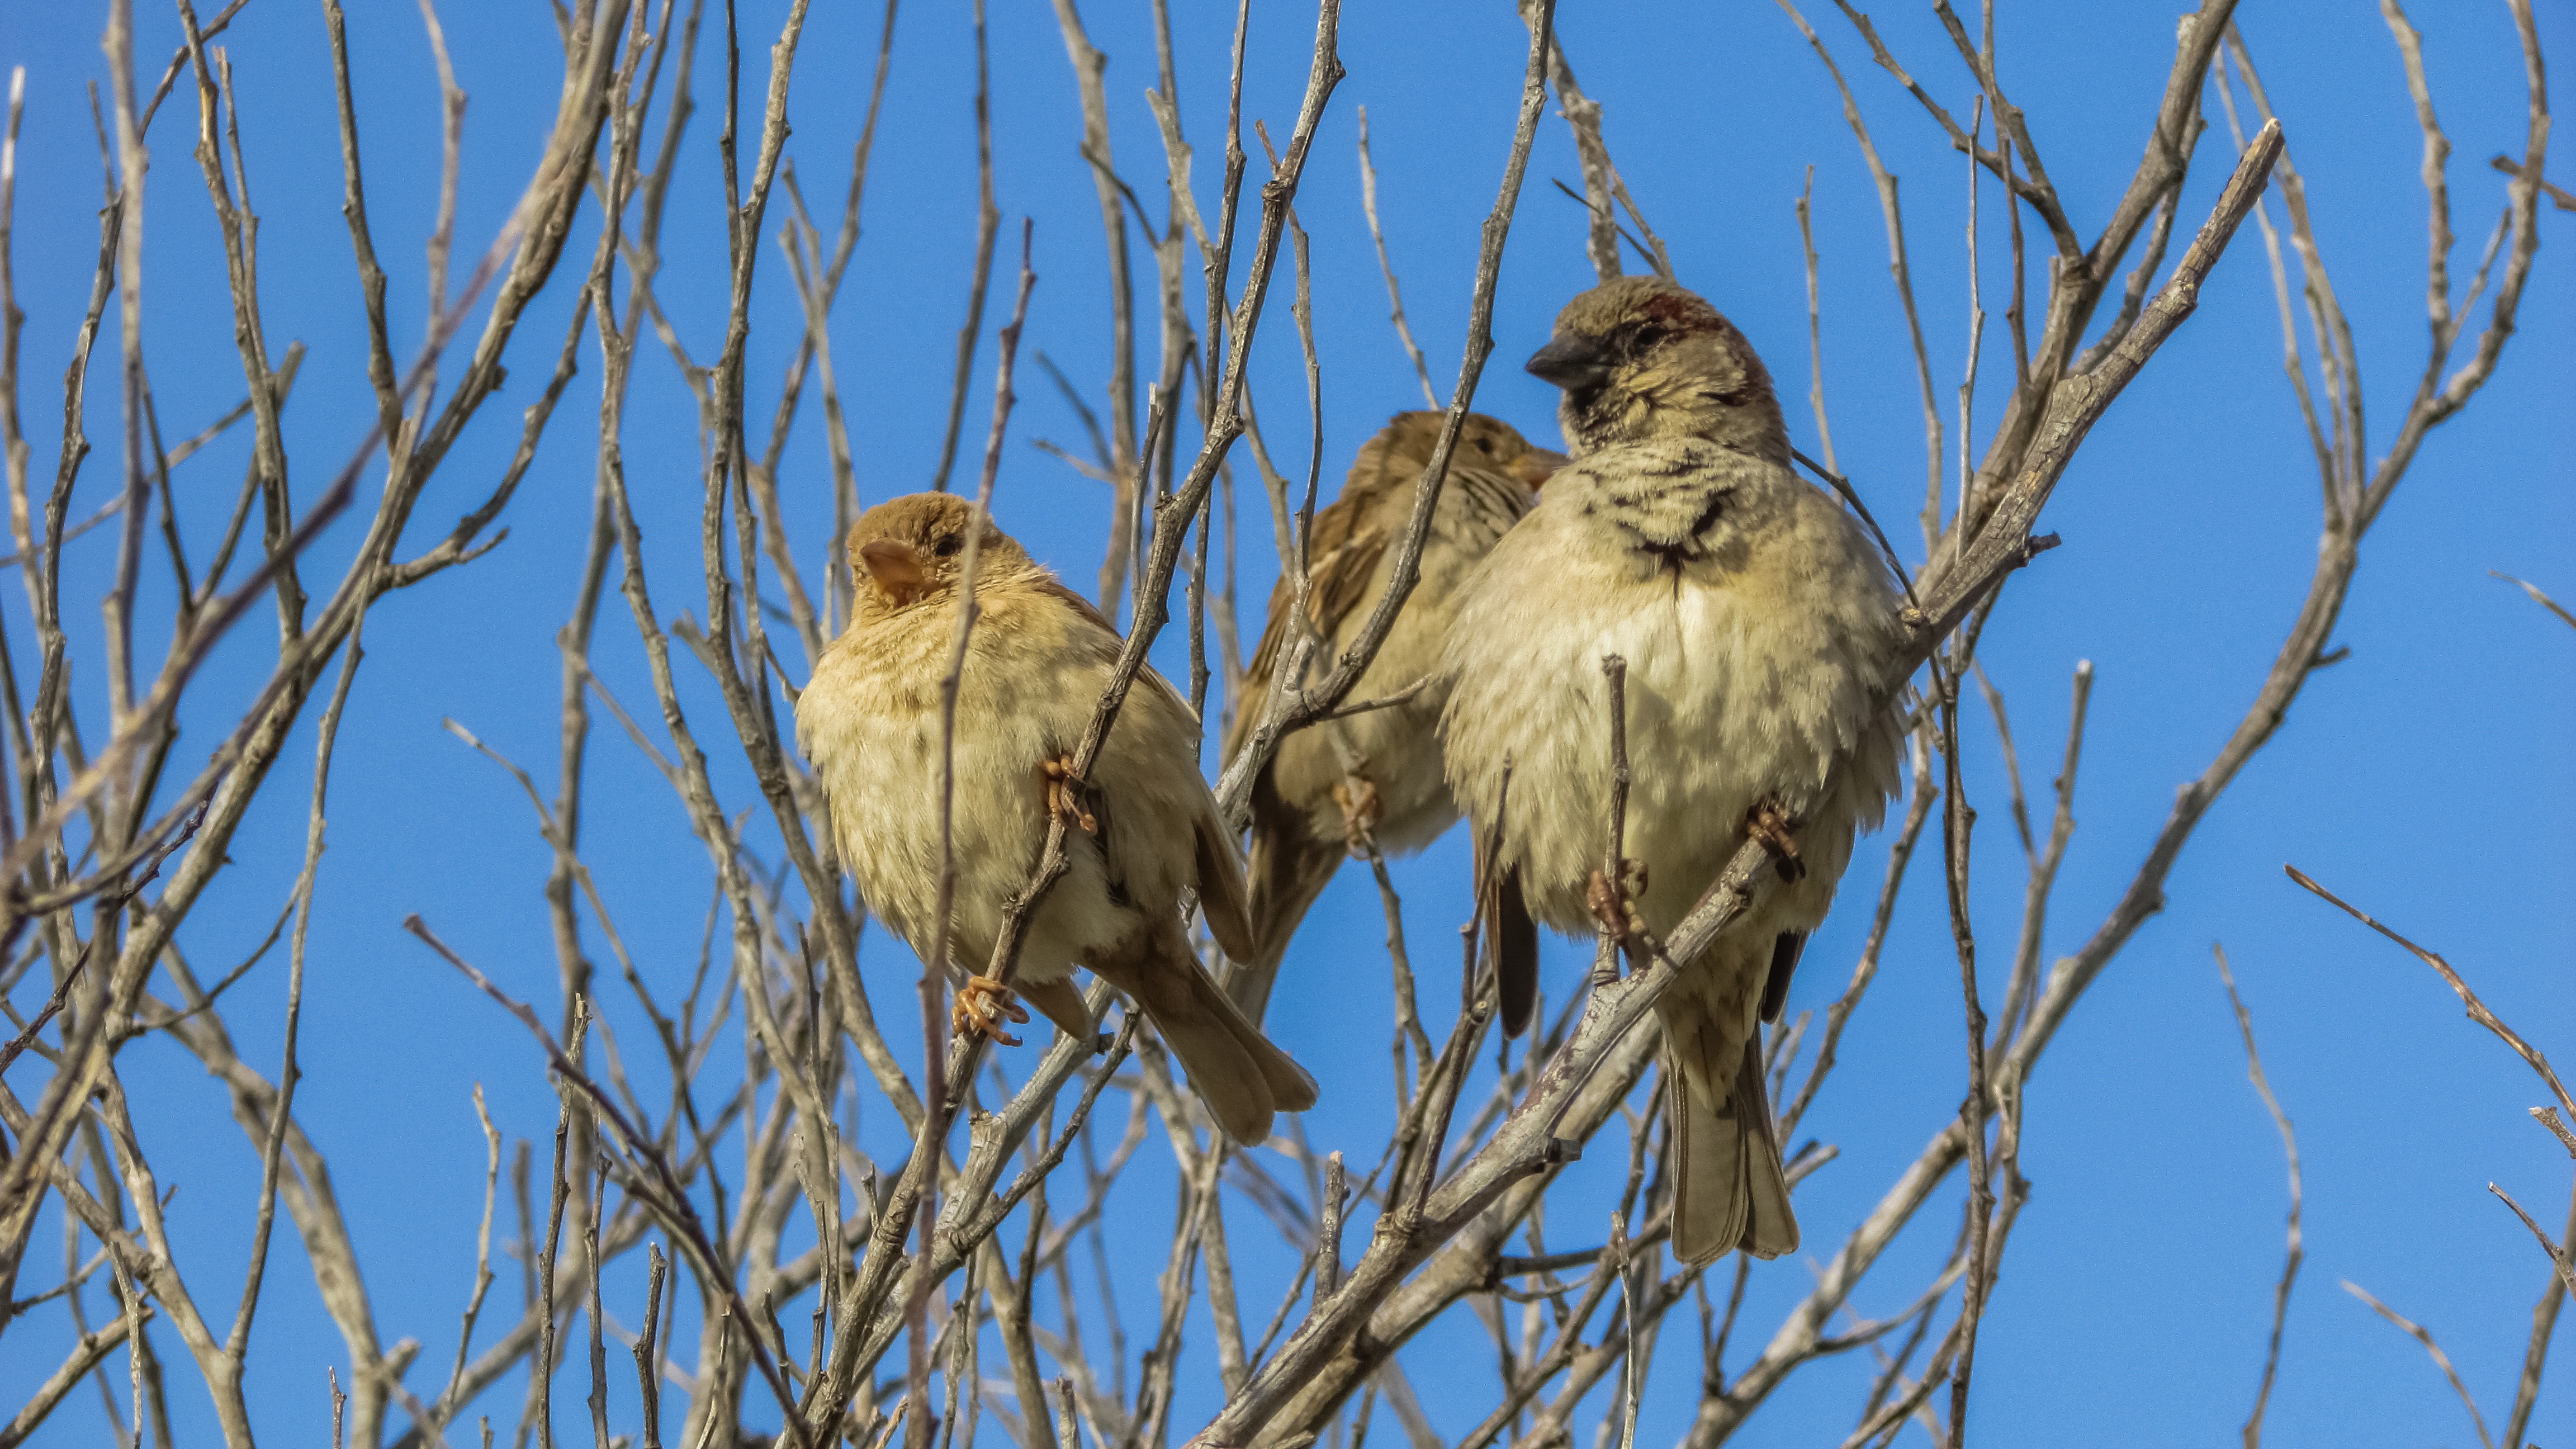
sparrows, tree, bird, wildlife, nature, branch, animal, fauna, ornithology